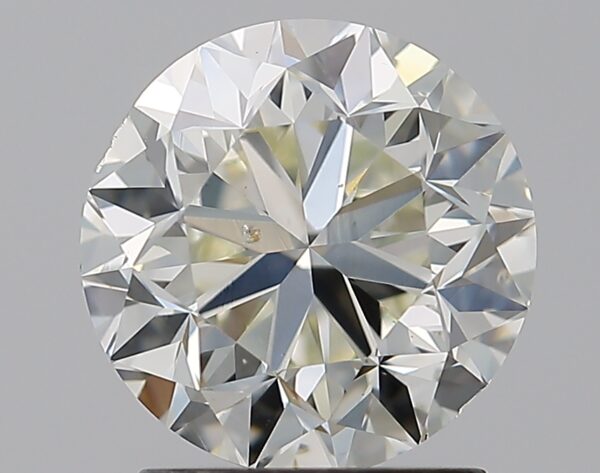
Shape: round
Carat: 2
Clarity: SI2
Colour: K
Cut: GD
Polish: EX
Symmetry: VG
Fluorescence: N
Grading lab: GIA
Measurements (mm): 7.66 x 7.76 x 5.1